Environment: real
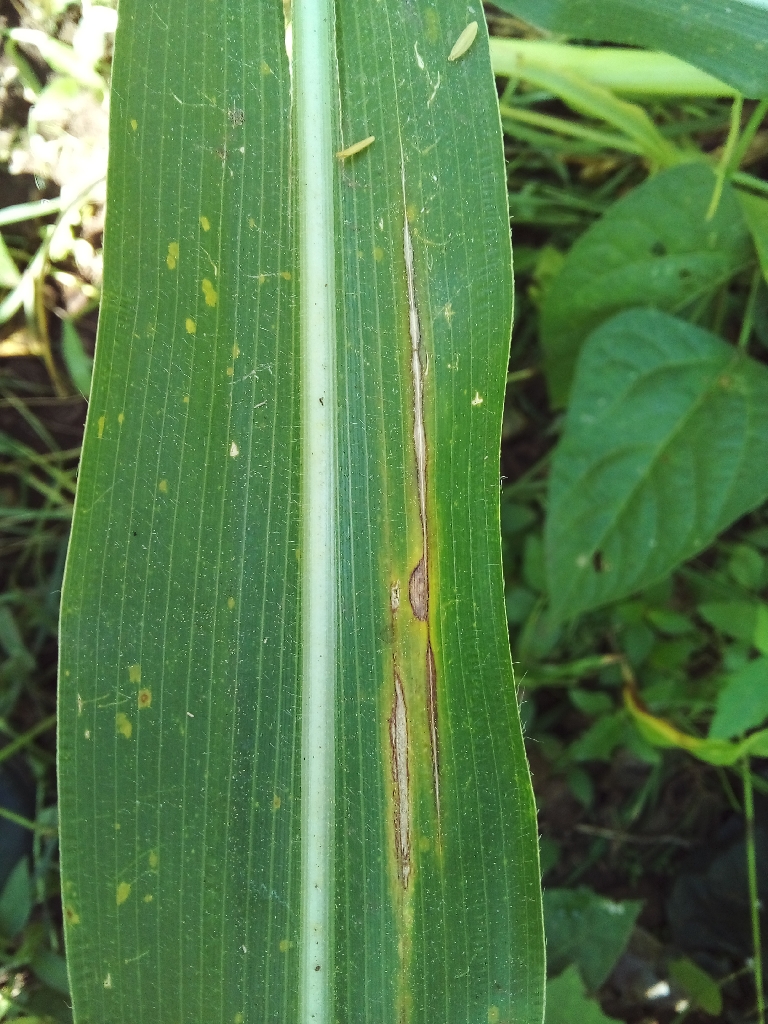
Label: northern_corn_leaf_blight